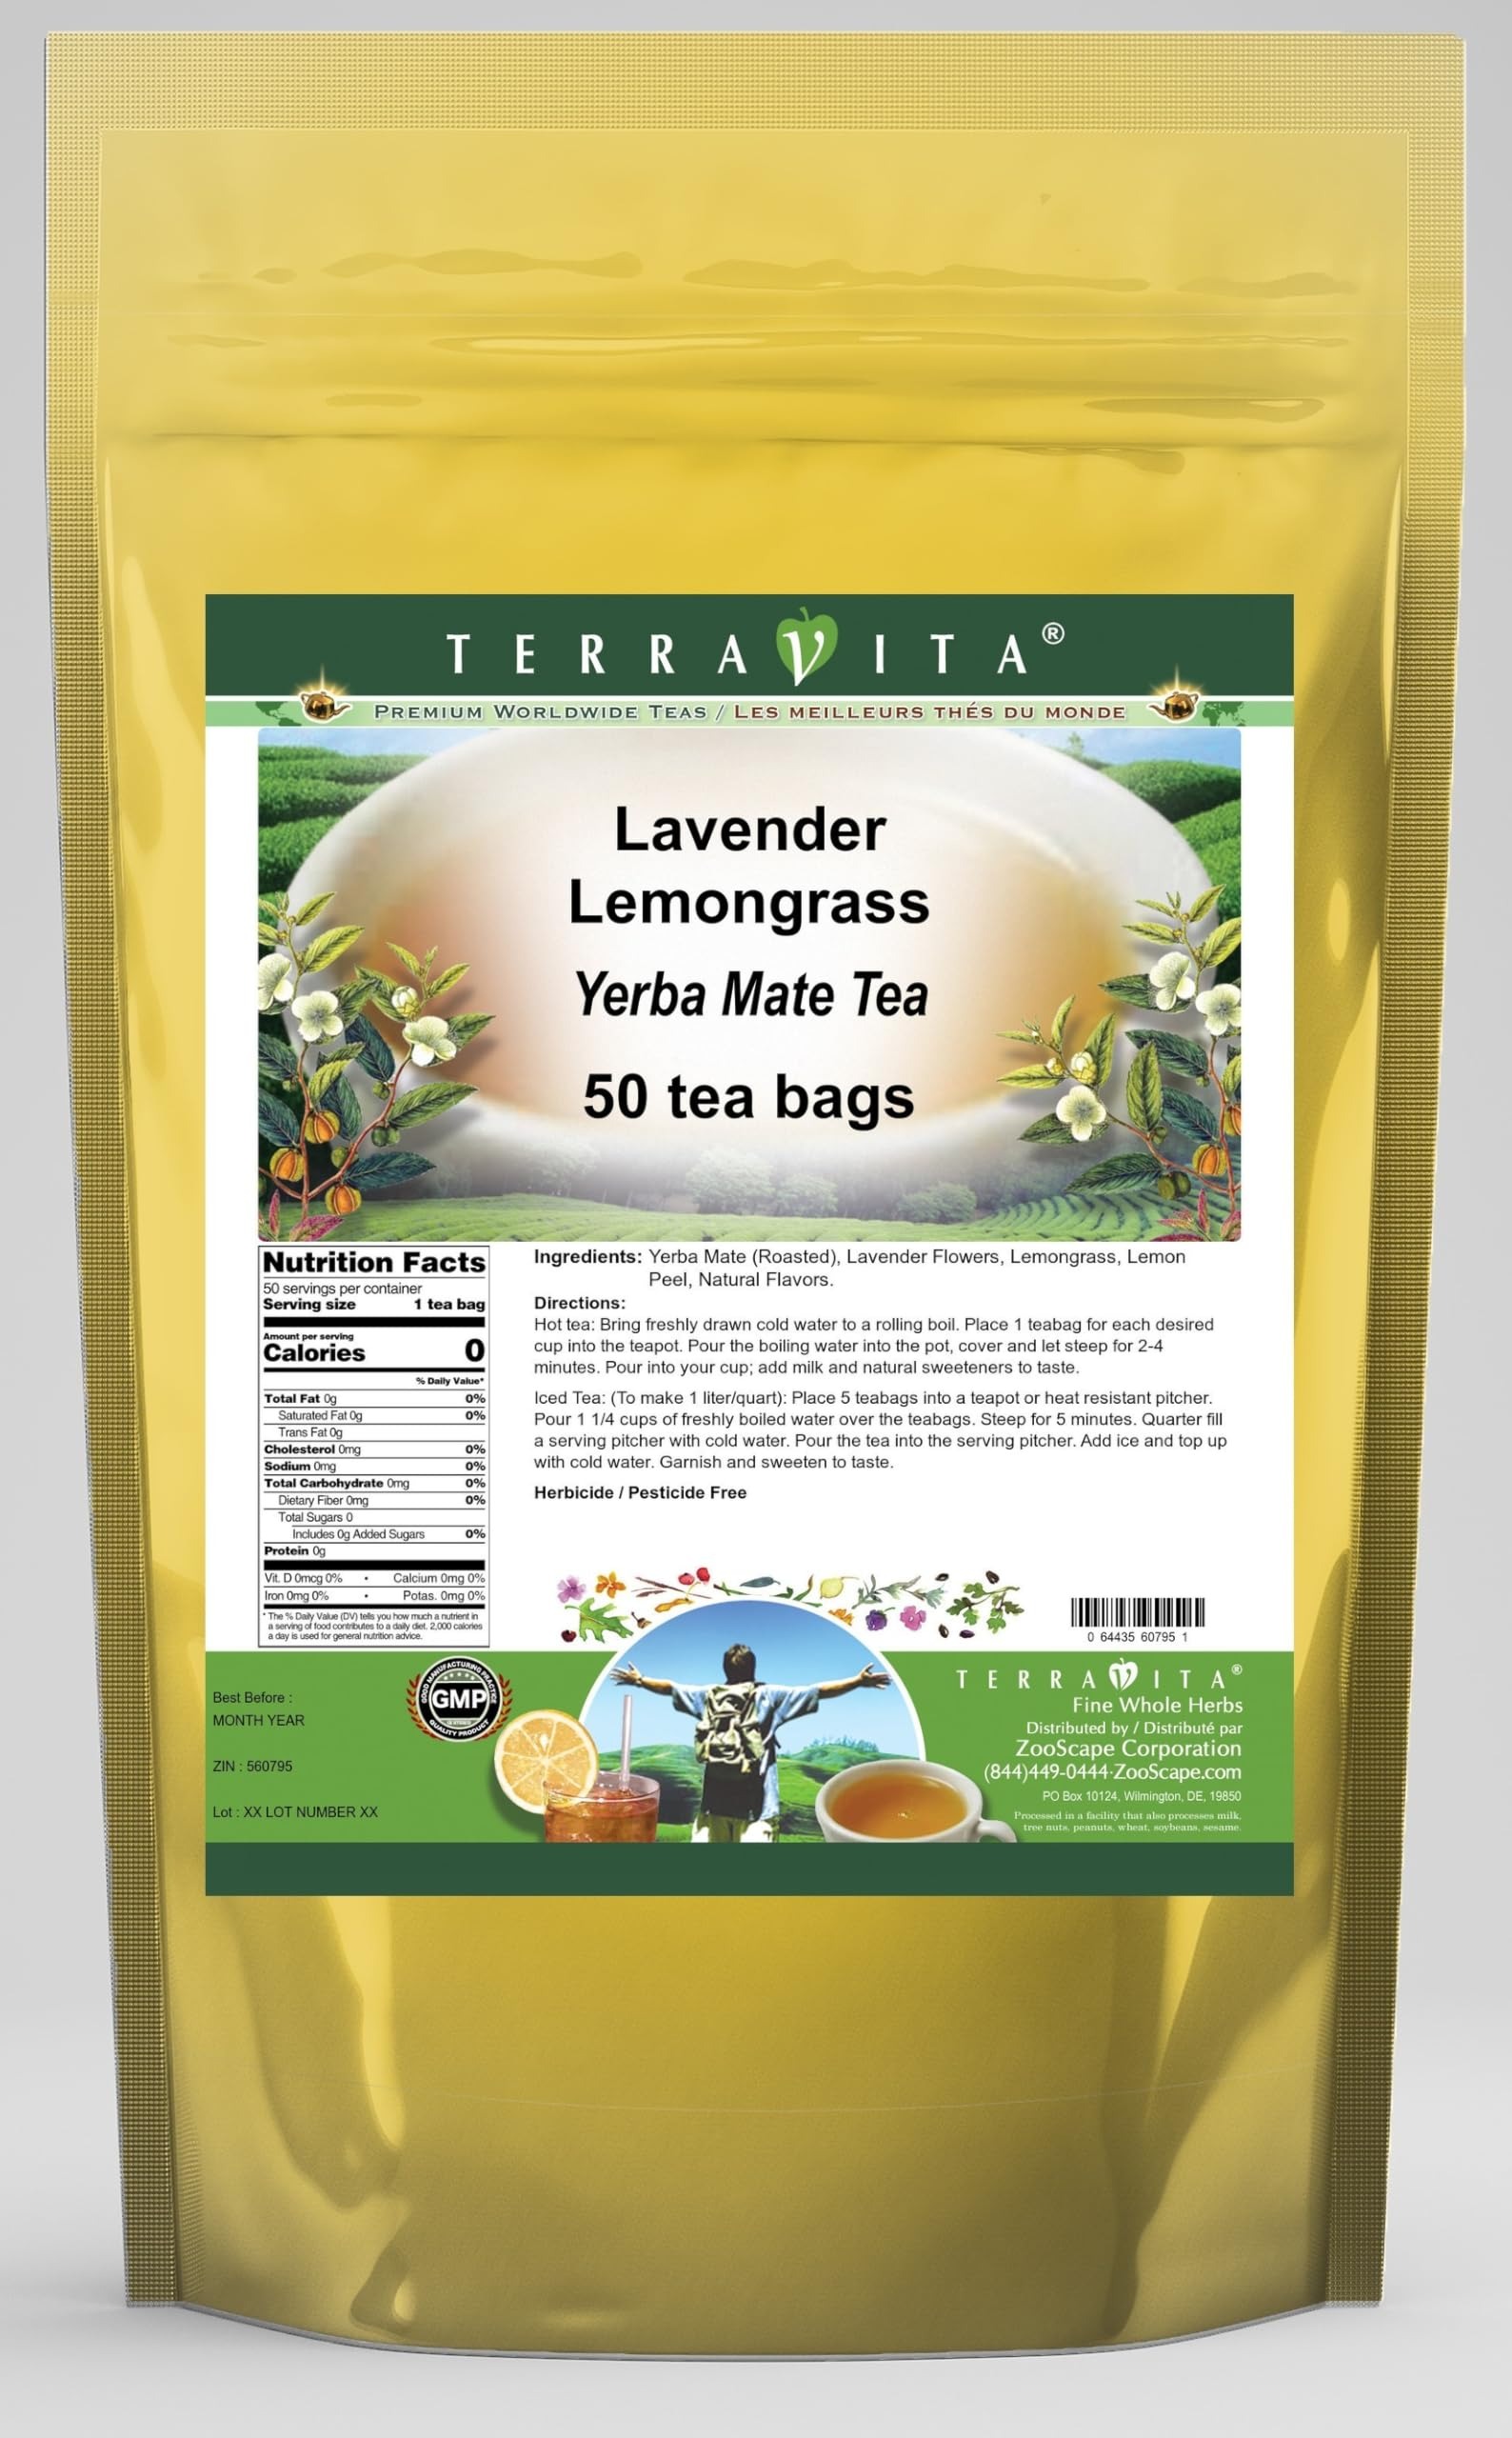
Item Name: Lavender Lemongrass Yerba Mate Tea (50 tea bags, ZIN: 560795) - 2 Pack
Bullet Point 1: Our Lavender Lemongrass Yerba Mate tea is a scrumptuous all-natural flavored Yerba Mate coffee substitute with Lavender Flowers, Lemongrass and Lemon Peel that will refresh you with its terrific taste! You will enjoy the earthy and acidity-free Lavender Lemongrass aroma and flavor again and again! - Ingredients: Yerba Mate, Lavender Flowers, Lemongrass, Lemon Peel and Natural Lavender Lemongrass Flavor.
Bullet Point 2: No fillers.
Bullet Point 3: Manufacturer: TerraVita
Bullet Point 4: Size: 50 tea bags
Bullet Point 5: Yerba Mate Tea Bags - Packed in a convenient upright pouch!
Product Description: Our Lavender Lemongrass Yerba Mate tea is a scrumptuous all-natural flavored Yerba Mate coffee substitute with Lavender Flowers, Lemongrass and Lemon Peel that will refresh you with its terrific taste! You will enjoy the earthy and acidity-free Lavender Lemongrass aroma and flavor again and again! - Ingredients: Yerba Mate, Lavender Flowers, Lemongrass, Lemon Peel and Natural Lavender Lemongrass Flavor. - Hot tea brewing method: Bring freshly drawn cold water to a rolling boil. Place 1 teabag for each desired cup into the teapot. Pour the boiling water into the pot, cover and let steep for 2-4 minutes. Pour into your cup; add milk and natural sweeteners to taste. - Iced tea brewing method: (To make 1 liter/quart): Place 5 teabags into a teapot or heat resistant pitcher. Pour 1 1/4 cups of freshly boiled water over the teabags. Steep for 5 minutes. Quarter fill a serving pitcher with cold water. Pour the tea into the serving pitcher. Add ice and top up with cold water. Garnish and sweeten to taste. - TerraVita is an exclusive line of premium-quality, natural source products that use only the finest, purest and most potent ingredients found around the world. TerraVita is hallmarked by the highest possible standards of purity, potency, stability and freshness. All of our products are prepared with the highest elements of quality control, from raw materials through the entire manufacturing process, up to and including the moment that the bottles or bags are sealed for freshness and shipped out to you. Our highest possible standards are certified by independent laboratories and backed by our personal guarantee. - TerraVita exists to meet and ensure your family's health and wellness without the harmful effects of chemicals and health products. We strive to make all of our pro
Value: 100.0
Unit: Count

Price: 64.31